Resuscitation of a Hanged Man

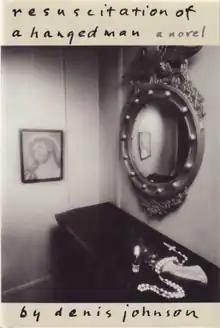
First edition cover

Resuscitation of a Hanged Man is a novel by Denis Johnson published in 1991 by Farrar, Straus and Giroux.